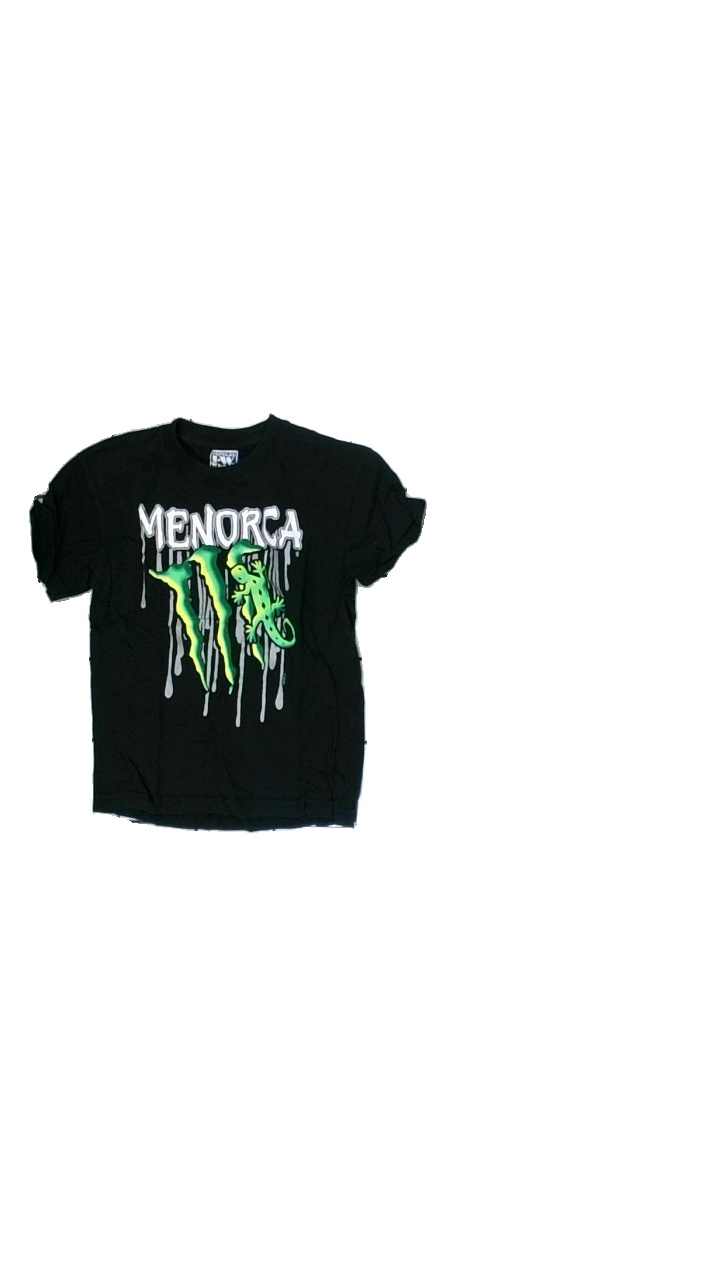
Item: T-shirt (Men)
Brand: Impulse Wear
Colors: Black
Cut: Regular, C-collar
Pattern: Other
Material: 100%cotton
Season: Summer
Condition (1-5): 2
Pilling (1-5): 4
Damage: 1
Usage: Export
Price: <50